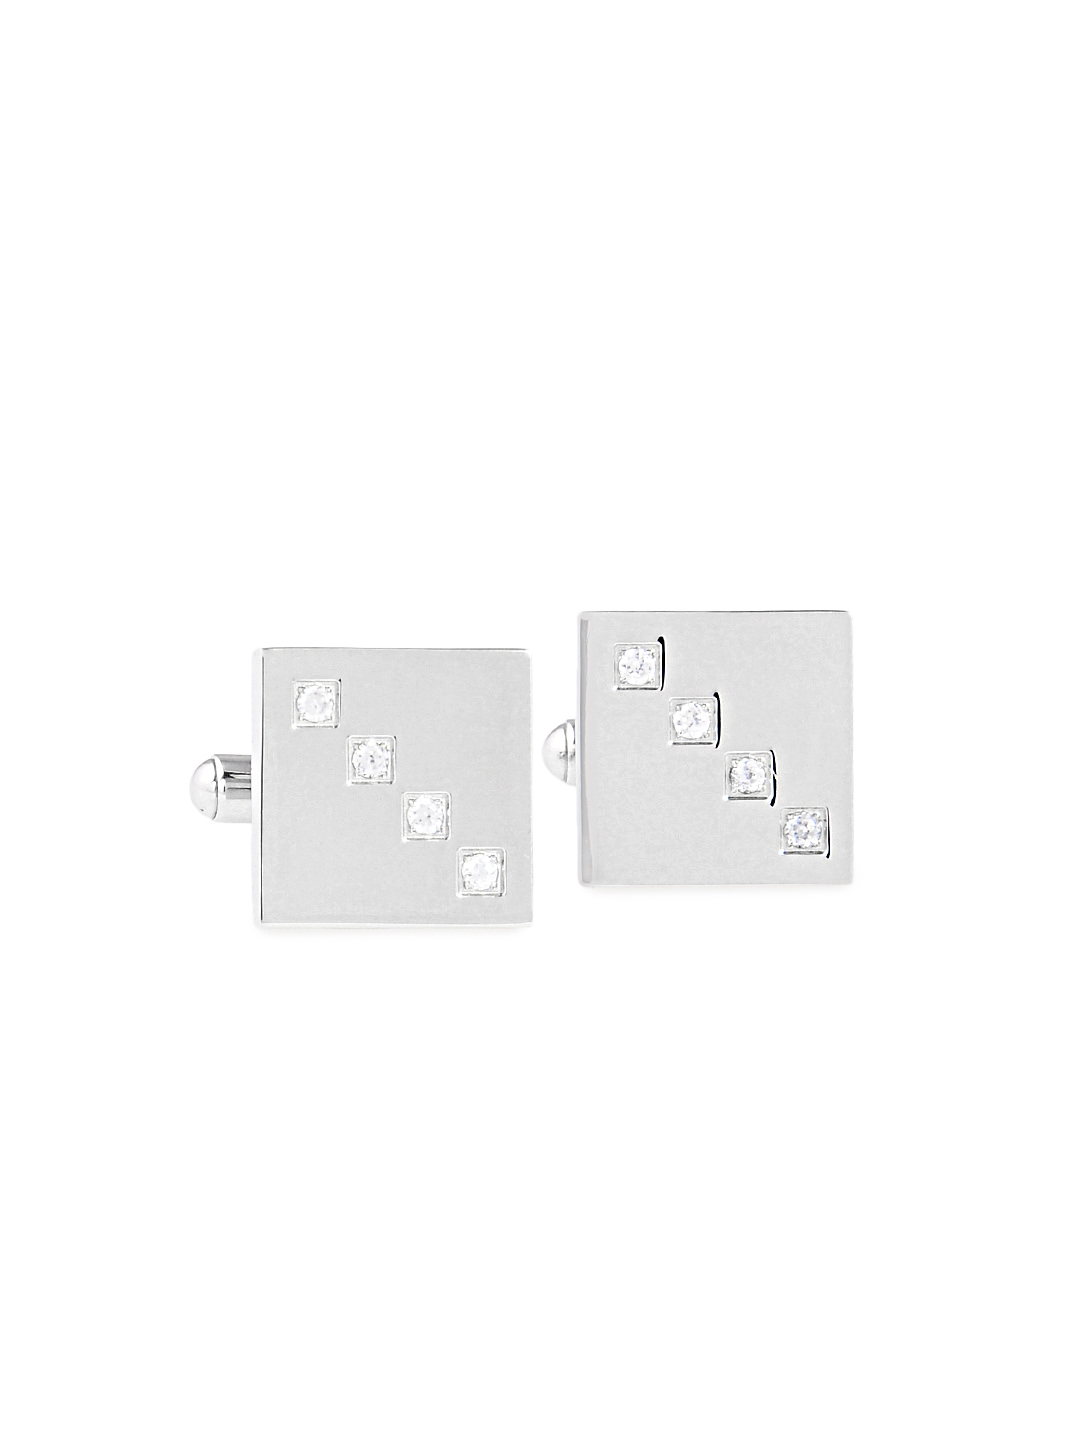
Revv Men Steel Cufflinks
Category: Accessories / Cufflinks / Cufflinks
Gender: Men
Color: Steel
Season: Summer 2012
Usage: Casual